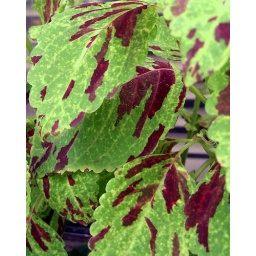
Coleus in window box